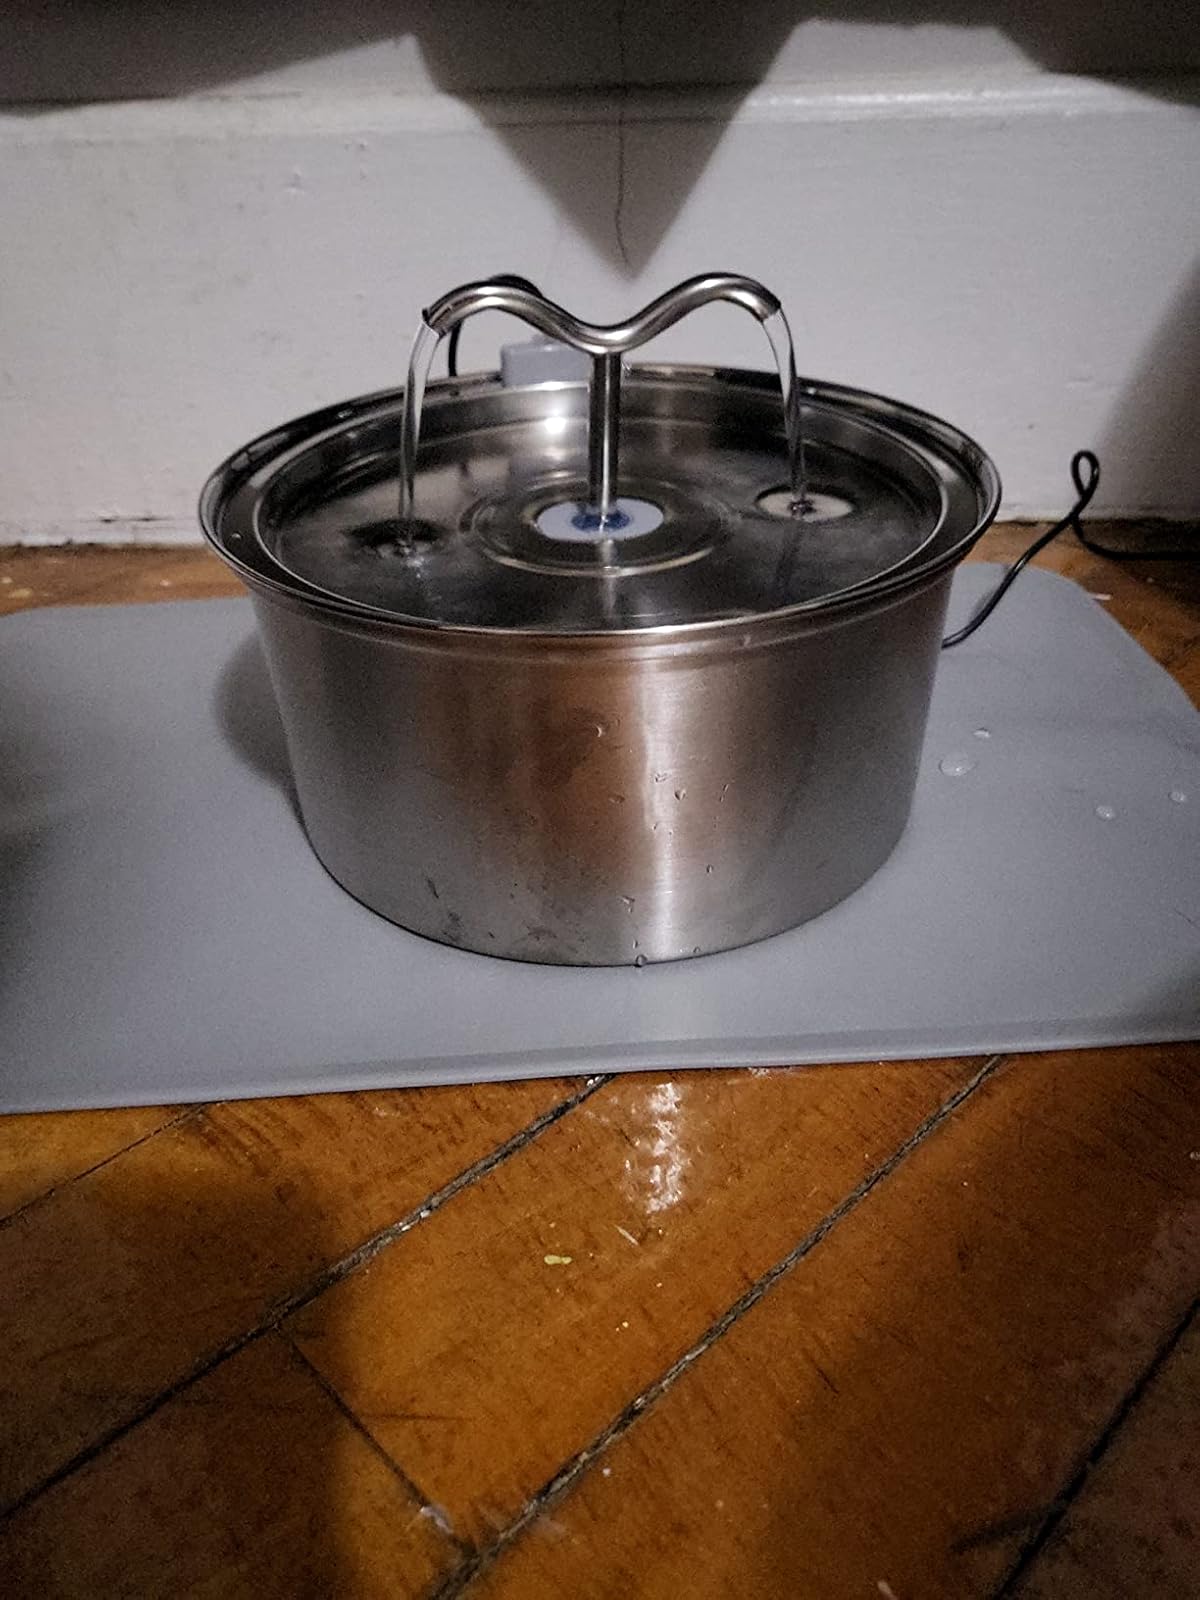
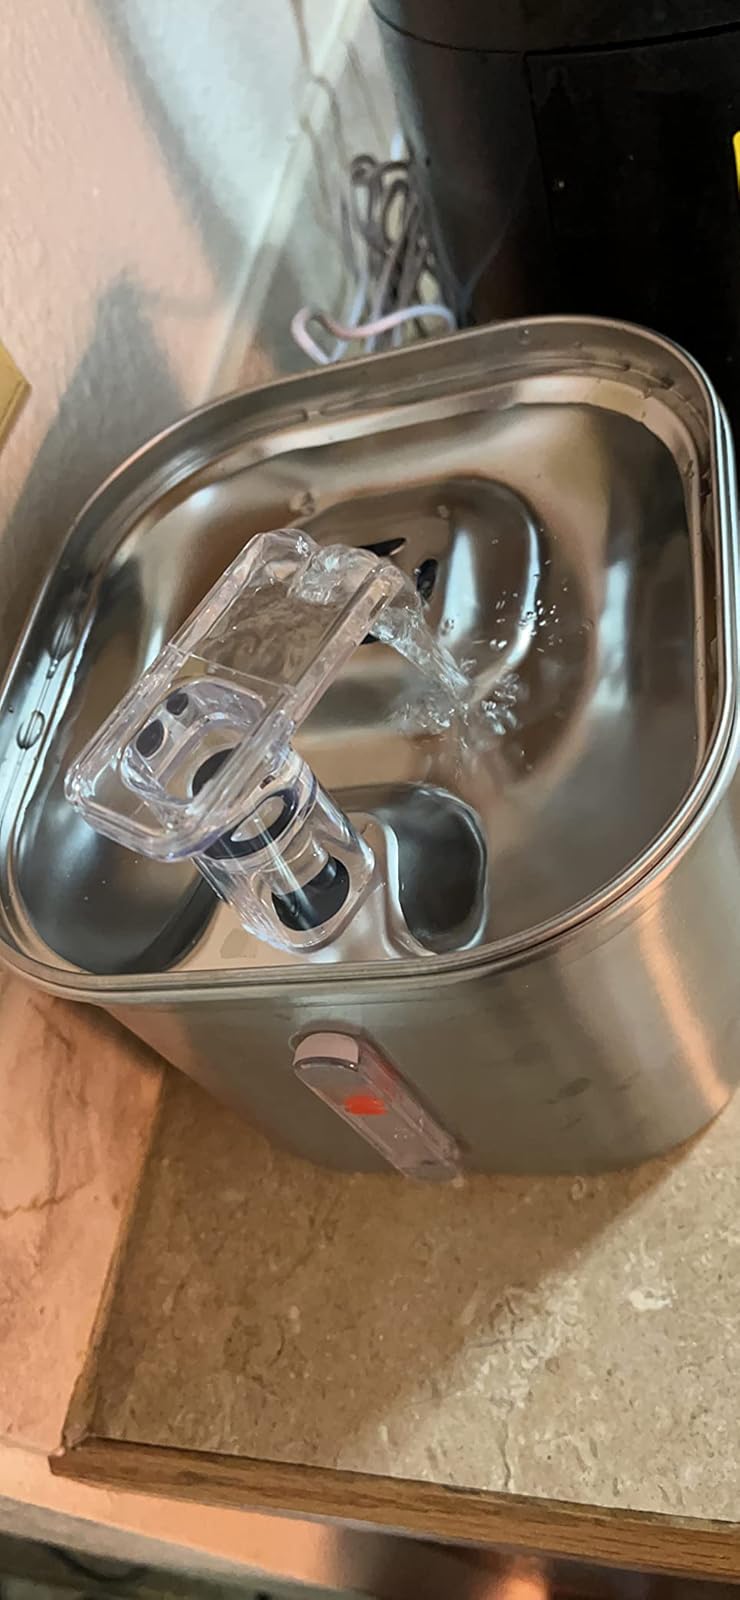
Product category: items_bowl
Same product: no